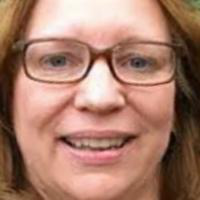
Age group: age 41-55